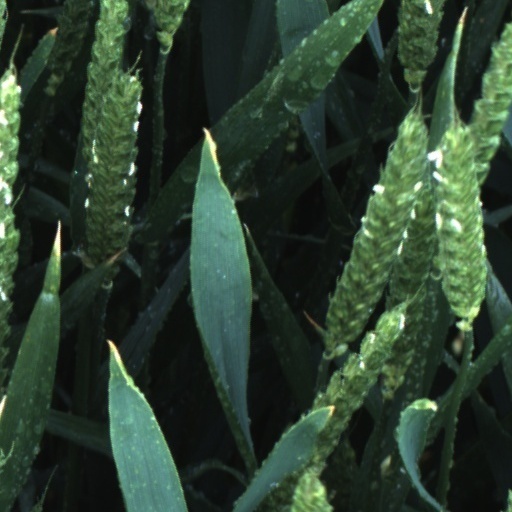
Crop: wheat